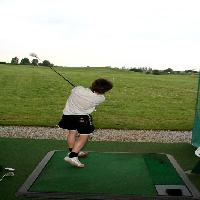
Weather: cloudy or overcast